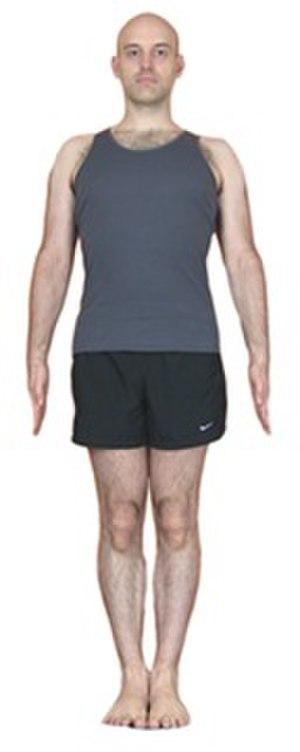
Tadāsana est un mot composé qui signifie, en sanskrit, « cette posture ». Cette position de haṭha yoga est fondamentale car elle est le point de départ de nombreuses variantes en station debout.
Liste des postures les plus communes du Haṭhayoga.